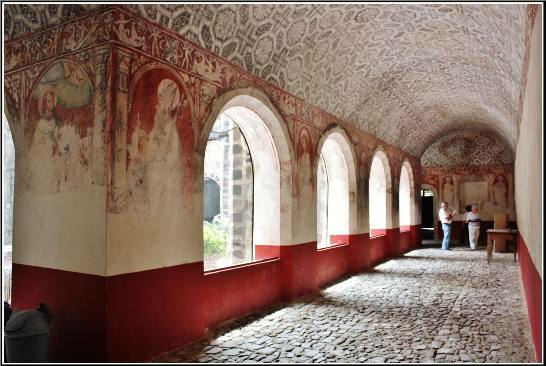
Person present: No